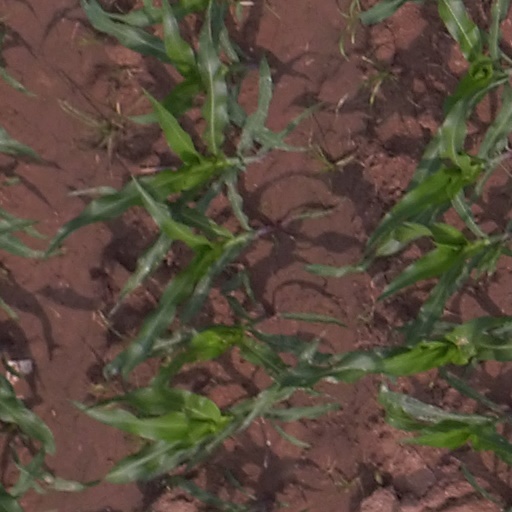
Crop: maize; corn